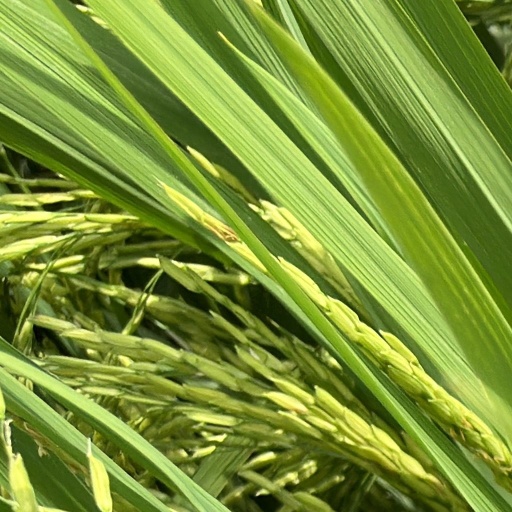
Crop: rice